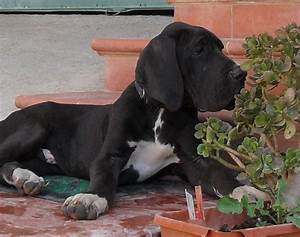
Label: cane